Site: brandenburg
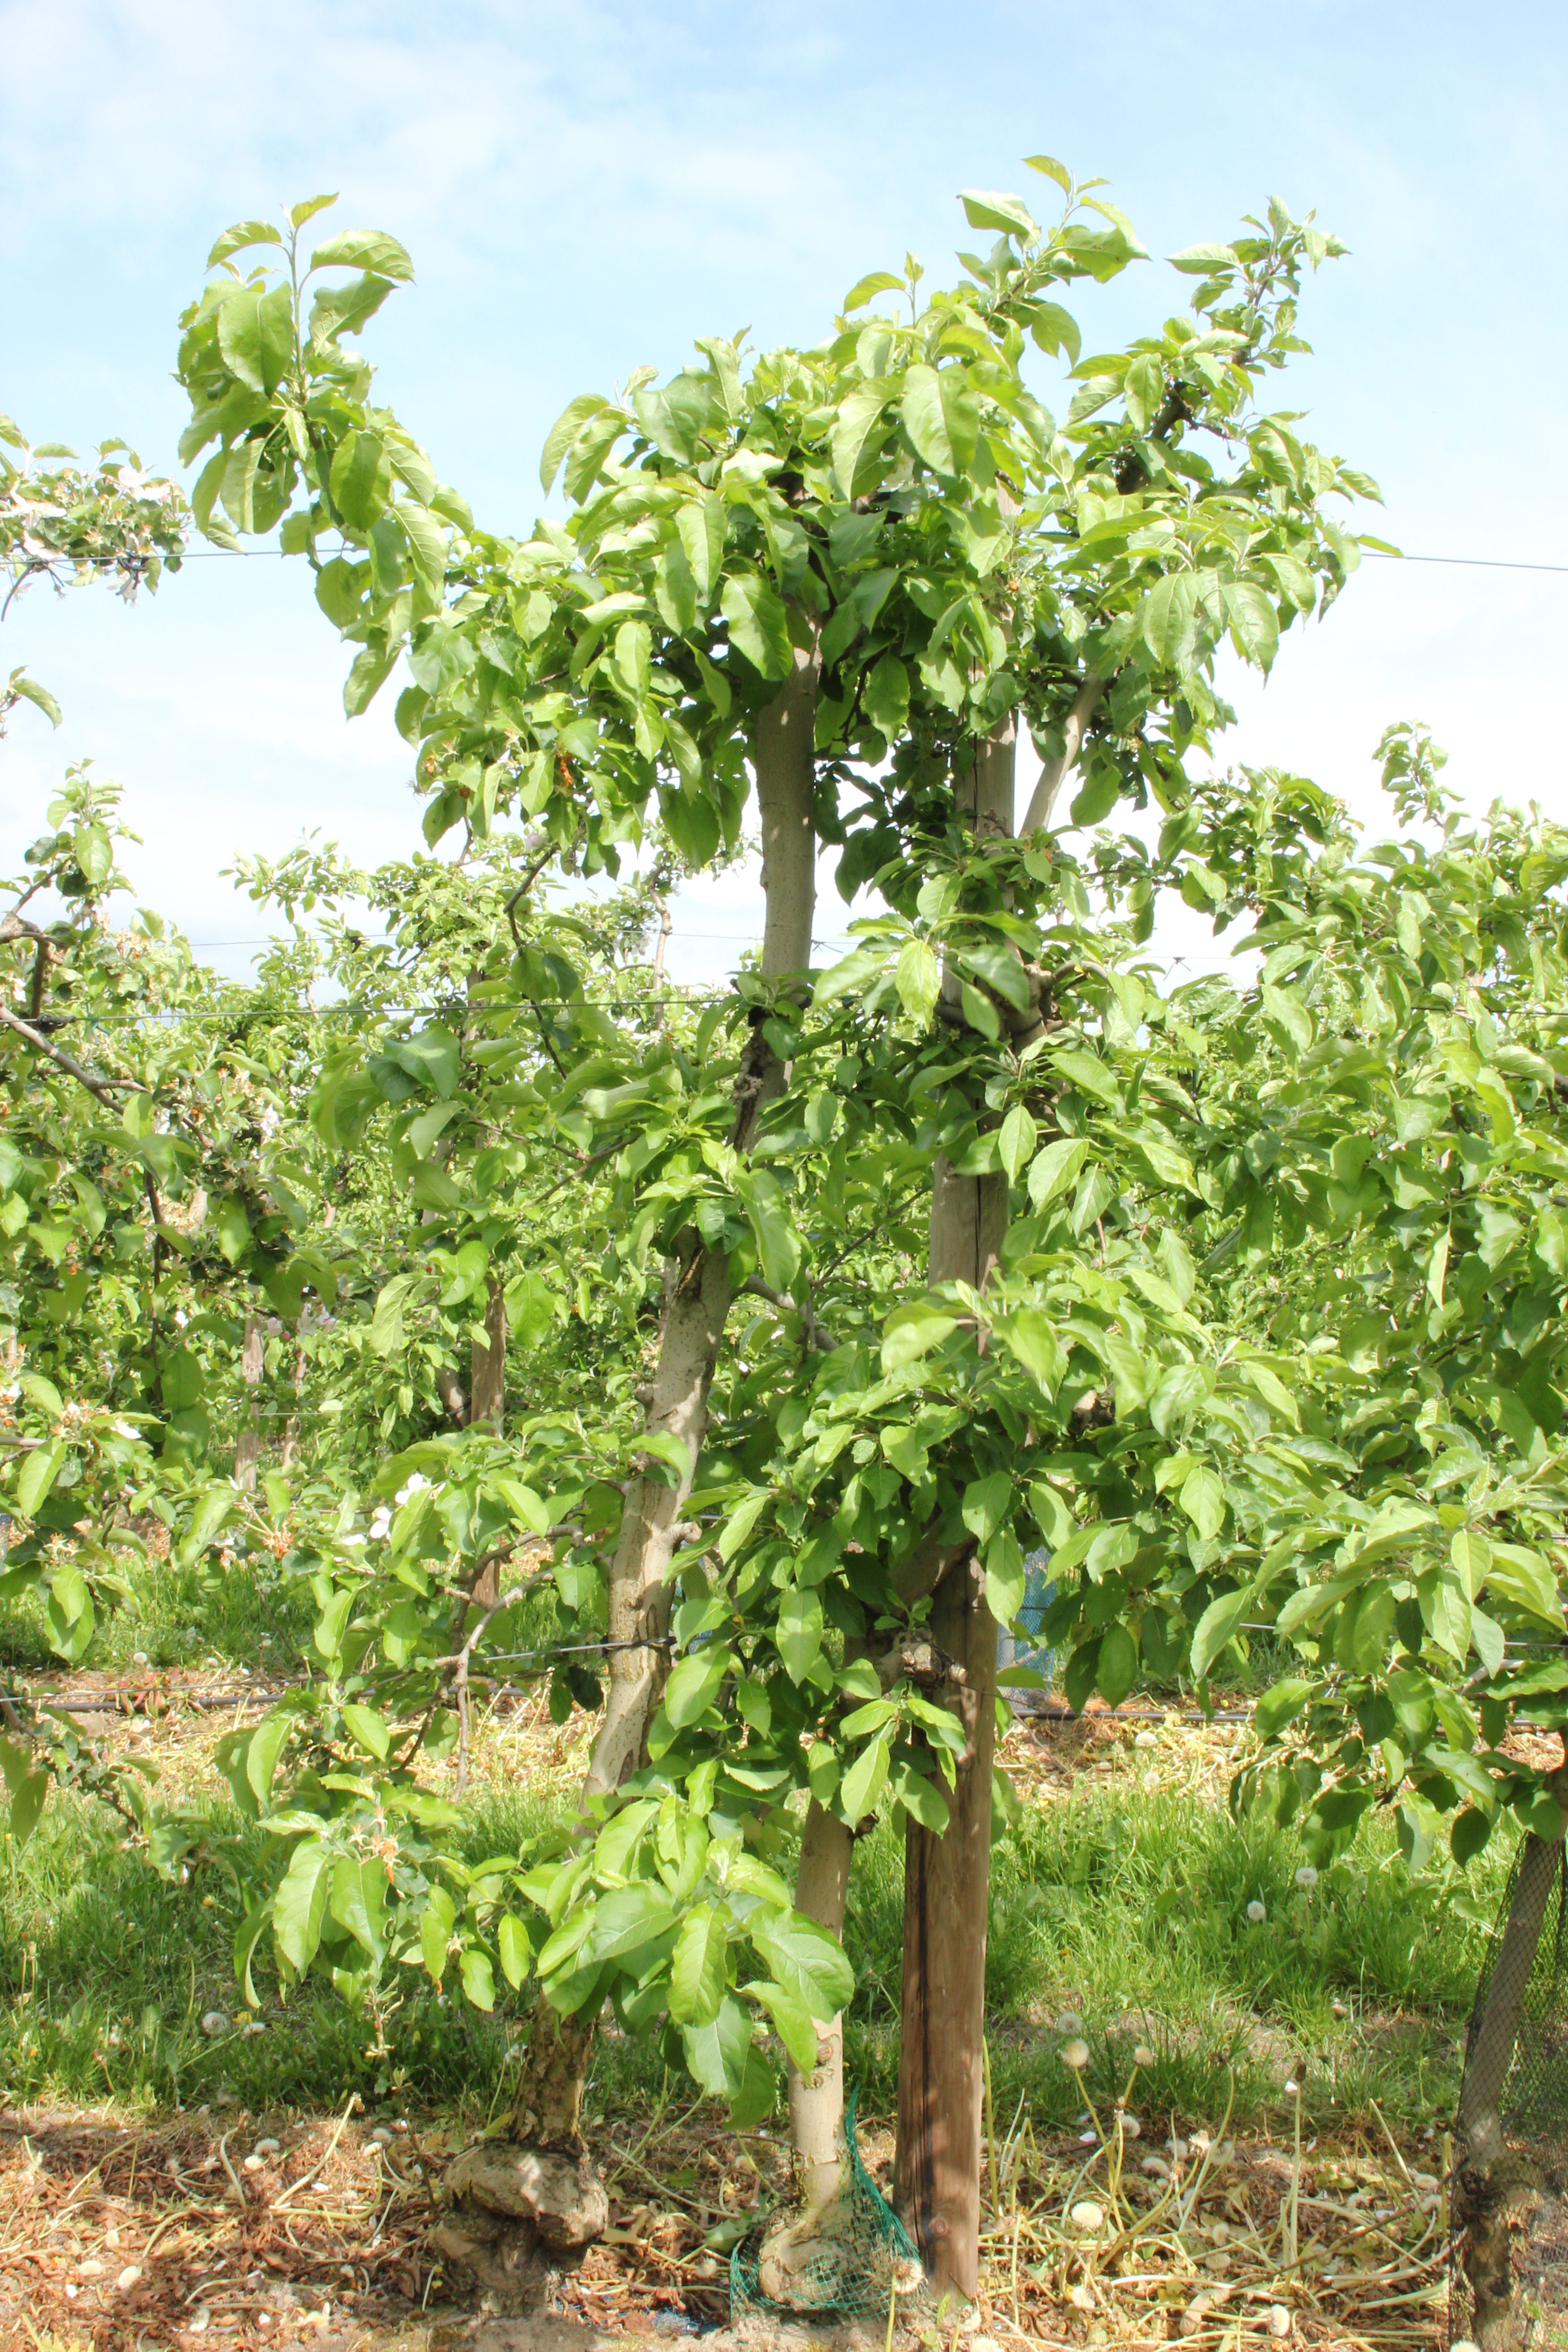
Growth stage (BBCH 67): Flowering